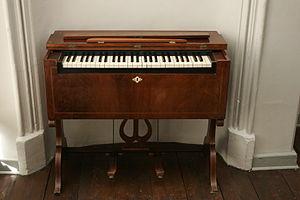
Le physharmonica est un instrument de musique à vent et clavier.